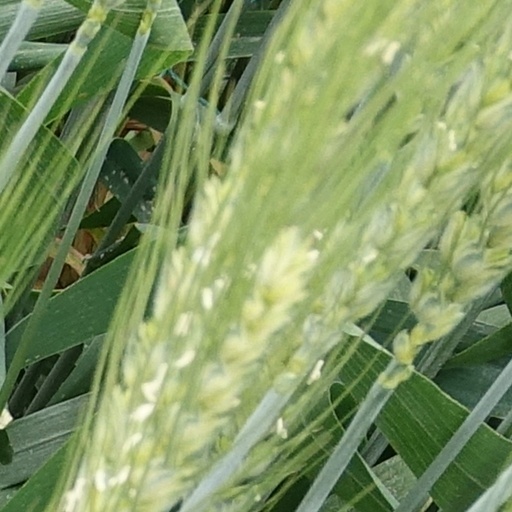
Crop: wheat